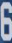
Number: 6